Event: Nepal Earthquake
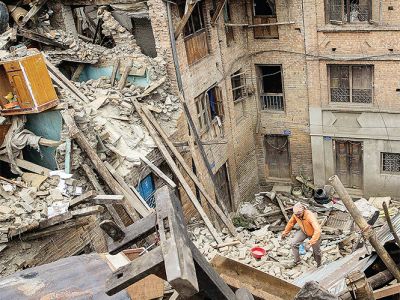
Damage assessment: damage